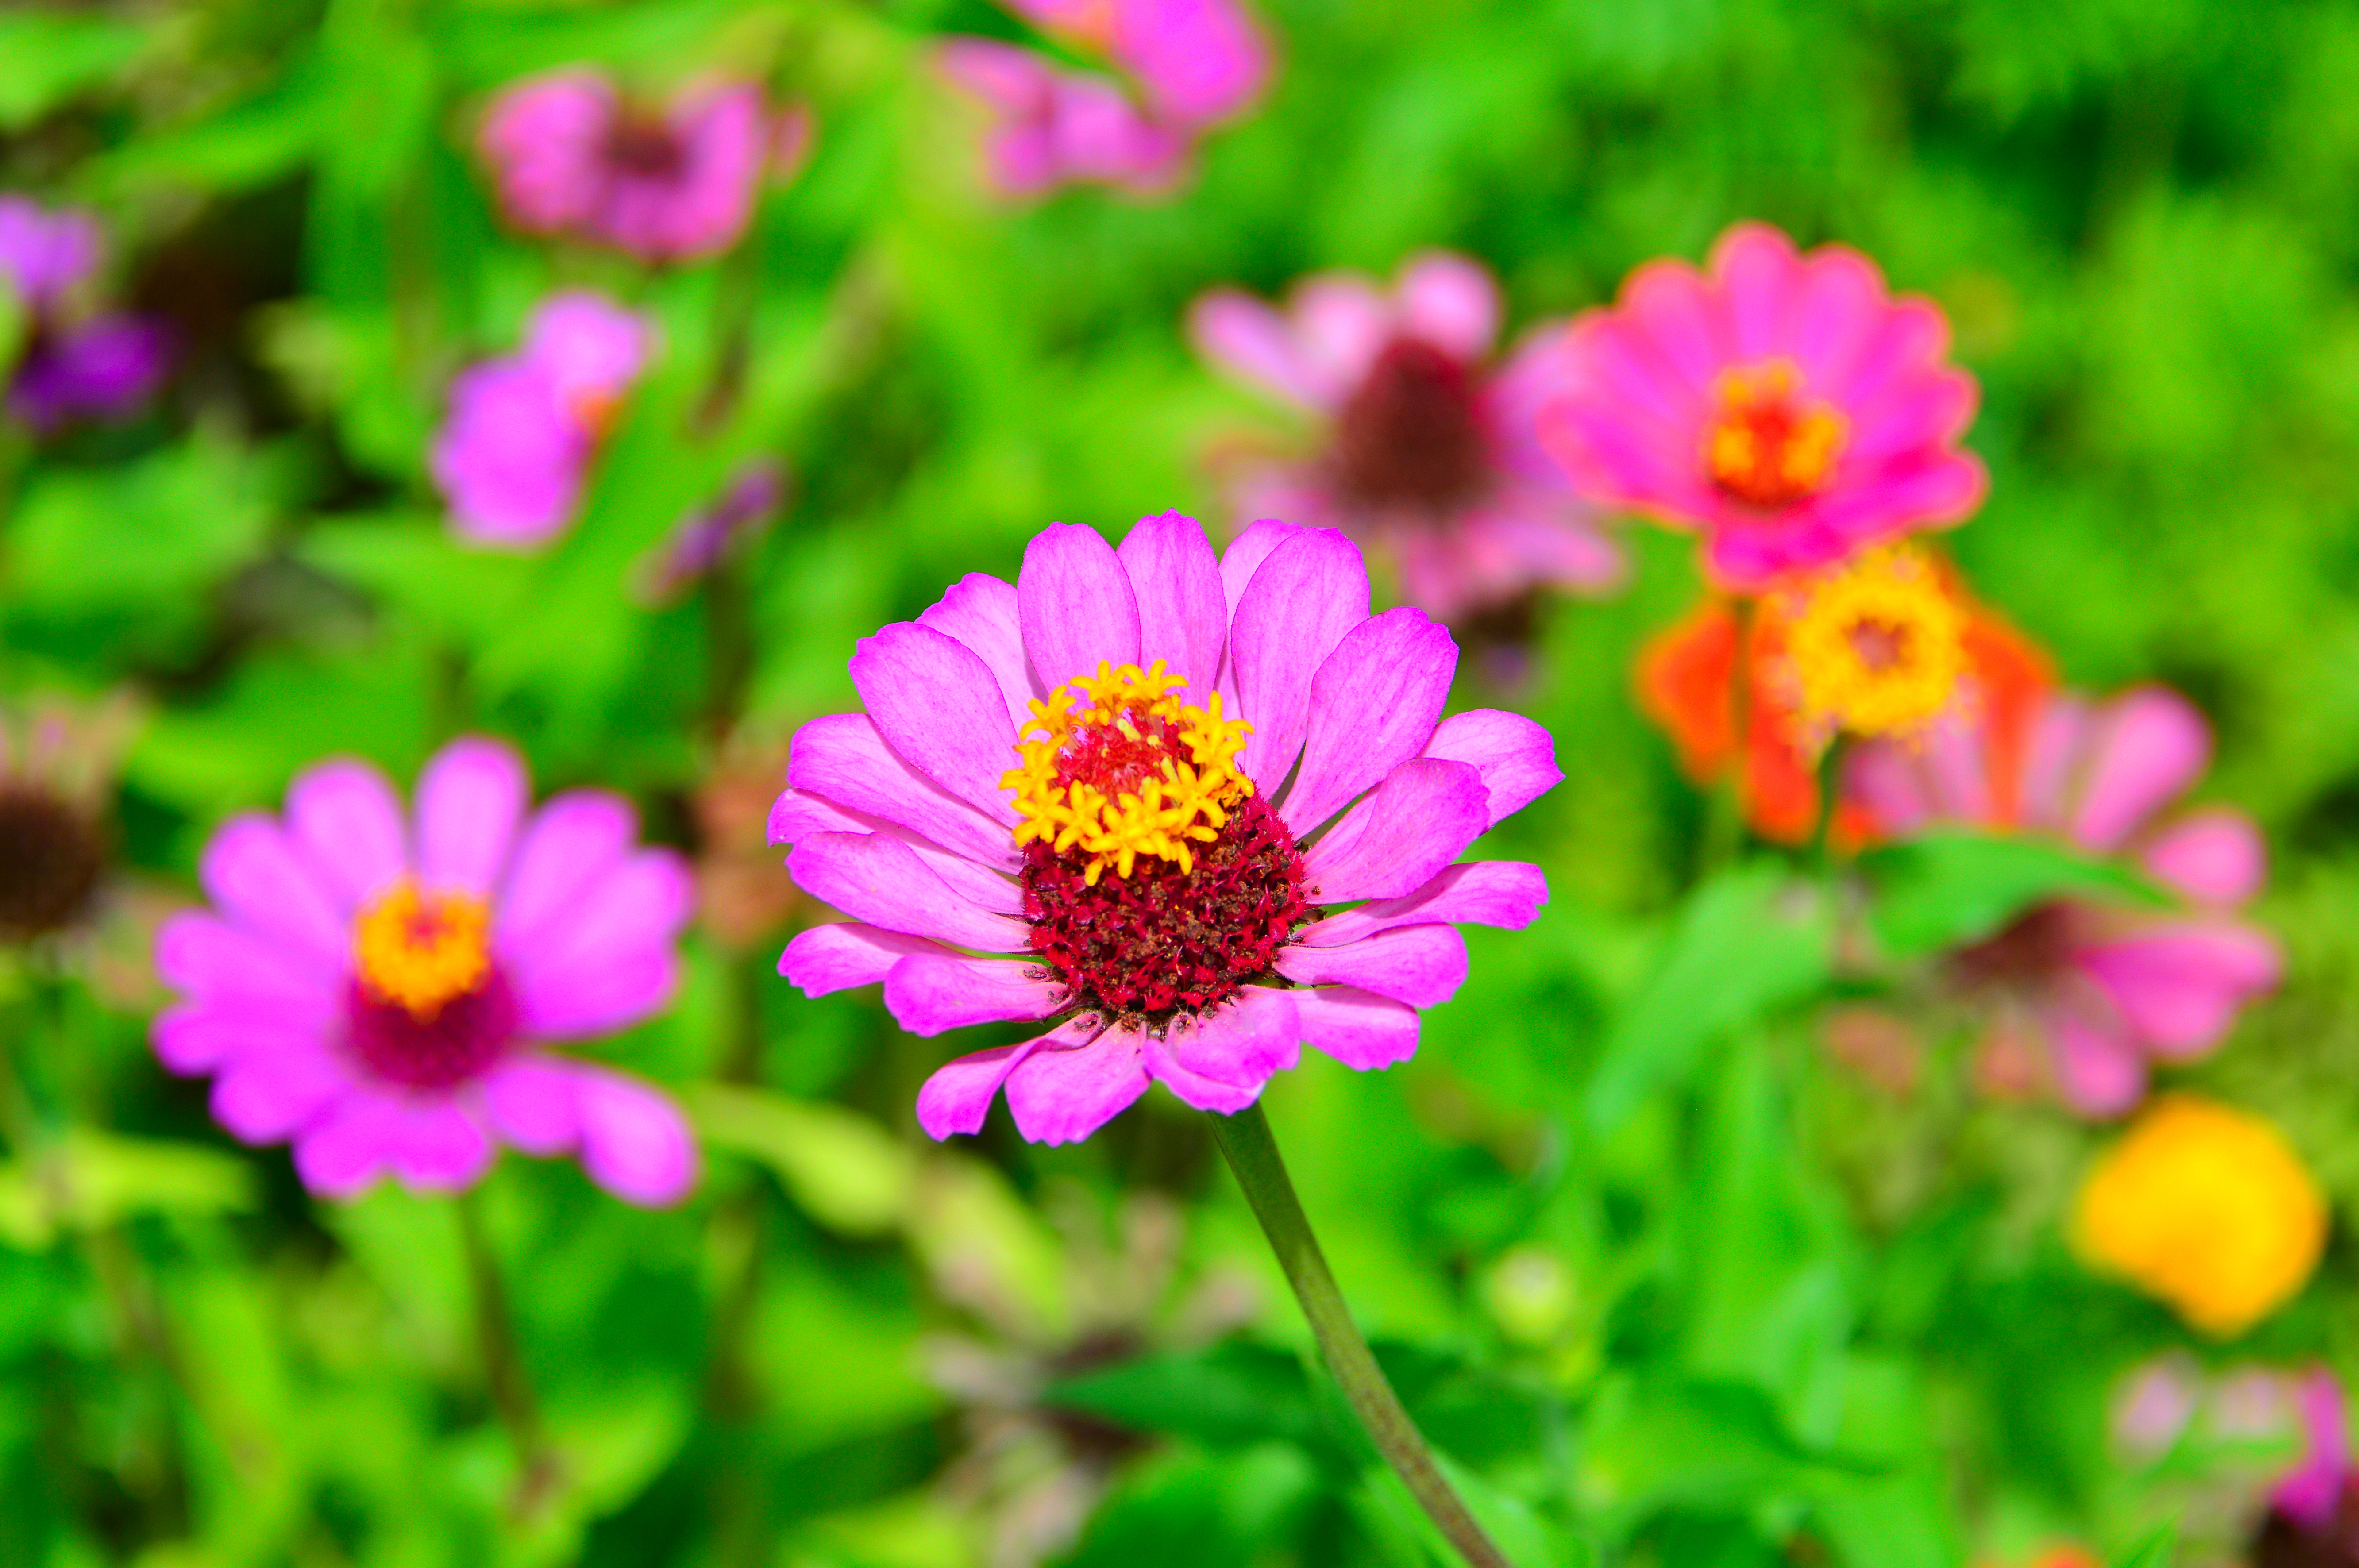
flowers, flower, wildflowers, field, meadow, summer, wild, mountains, landscape, nature, garden, colorful, beautiful, wildflower, green, beauty, mount, natural, background, spring, rainier, scenic, city, lake, floral, plant, color, flora, bright, red, blossom, yellow, season, pink, leaf, botany, petal, bloom, garden cosmos, close up, annual plant, daisy family, grass, pollen, flowering plant, computer wallpaper, macro photography, marguerite daisy